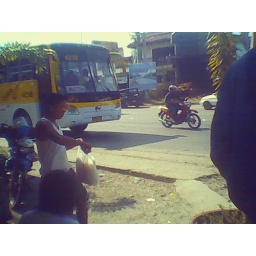
(&amp;quot;&amp;quot;the colored yellow bus plyed to Mati City and Davao City..operated by BEI Mindanao..